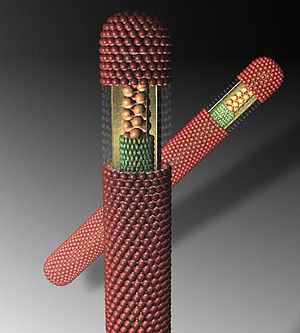
Virus
3D model af en filovirus
"""Vira"" omdirigeres hertil. For den franske by Vira, se Vira.